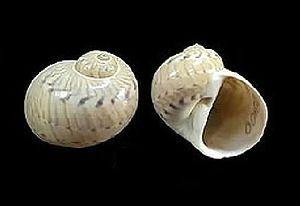
Naticarius est un genre de mollusques gastéropodesde la famille des Naticidae.